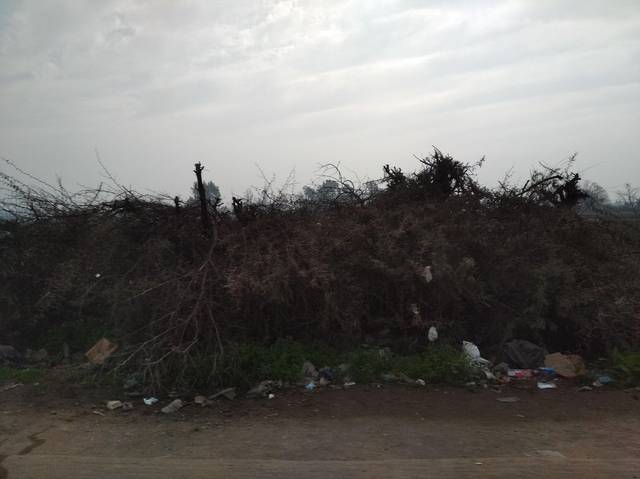
Region: Chile
Coordinates: -33.304, -70.852